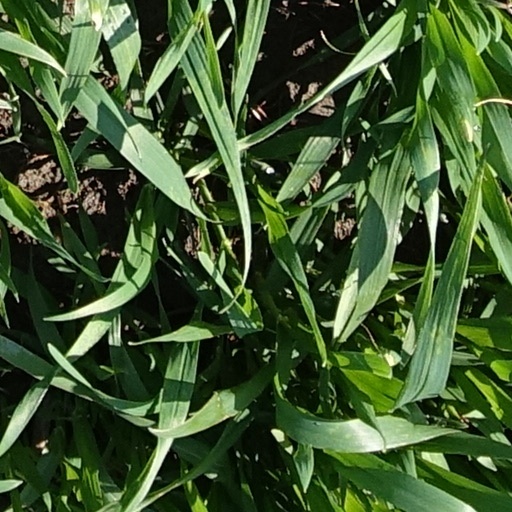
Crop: wheat